The Walt Disney Company

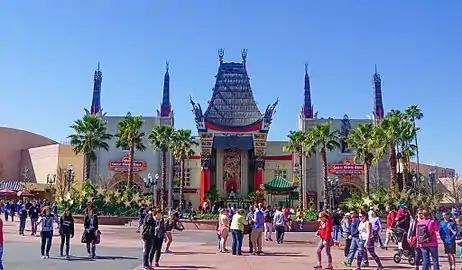
Hollywood Studios' Park icon, the Chinese Theatre

In 1984, shareholders Roy E. Disney, Sid Bass, Lillian and Diane Disney, and Irwin L. Jacobs—who together owned about 36% of the shares, forced out CEO Miller and replaced him with Michael Eisner, a former president of Paramount Pictures, and appointed Frank Wells as president. Eisner's first act was to make it a major film studio, which at the time it was not considered. Eisner appointed Jeffrey Katzenberg as chairman and Roy E. Disney as head of animation. Eisner wanted to produce an animated film every 18 months rather than four years, as the company had been doing. To help with the film division, the company started making Saturday-morning cartoons to create new Disney characters for merchandising and produced films through Touchstone. Under Eisner, Disney became more involved with television, creating Touchstone Television and producing the television sitcom "The Golden Girls", which was a hit. The company spent $15 million promoting its theme parks, raising visitor numbers by 10%. In 1984, Disney produced "The Black Cauldron", then the most-expensive animated movie at $40 million, its first animated film to feature computer-generated imagery, and its first PG-rated animation because of its adult themes. The film was a box-office failure, leading the company to move the animation department from the studio in Burbank to a warehouse in Glendale, California. The film-financing partnership Silver Screen Partners II, which was organized in 1985, financed films for Disney with $193 million. In January 1987, Silver Screen Partners III began financing movies for Disney with $300 million raised by E.F. Hutton, the largest amount raised for a film-financing limited partnership. Silver Screen IV was also set up to finance Disney's studios.